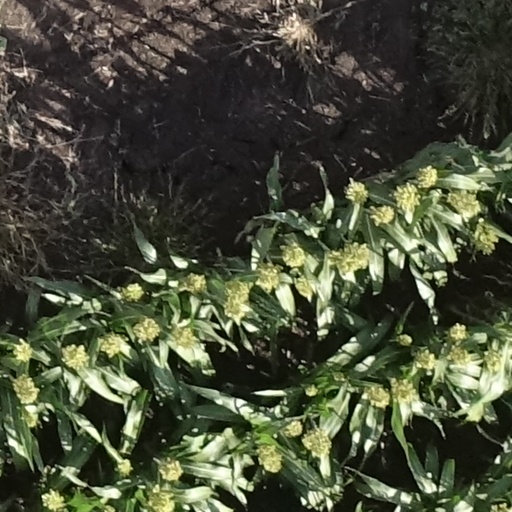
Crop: sorghum